Mike Muuss

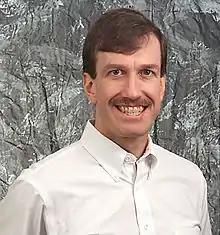
Mike Muuss in 1999.

Michael John Muuss (October 16, 1958 – November 20, 2000) was the American author of the freeware network tool ping, as well as the first interactive ray tracing program.